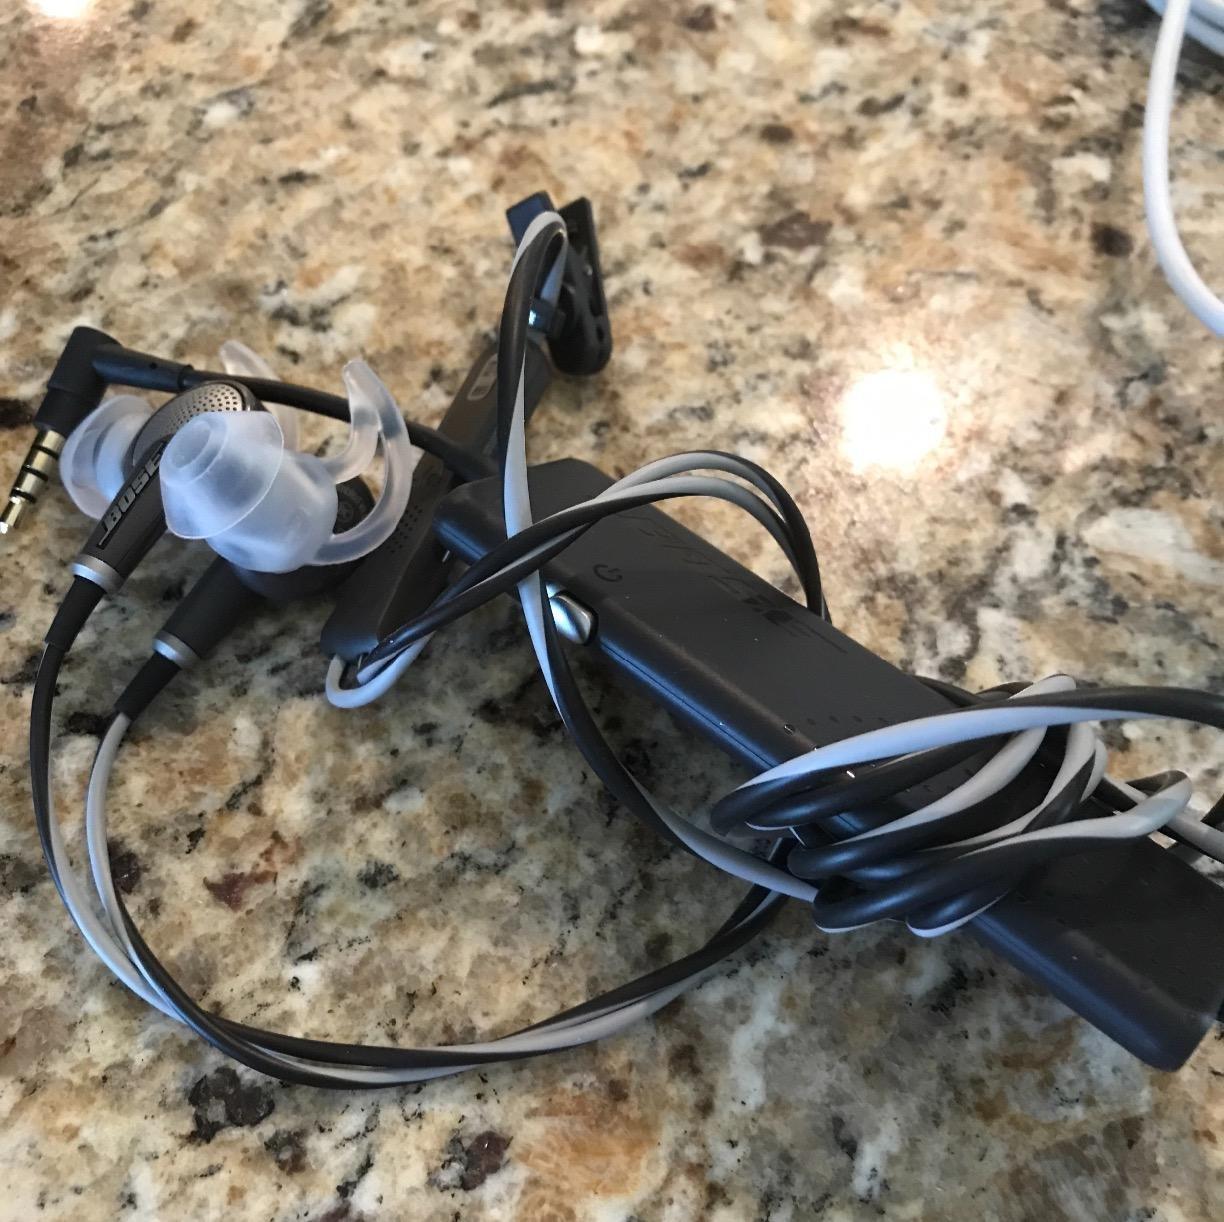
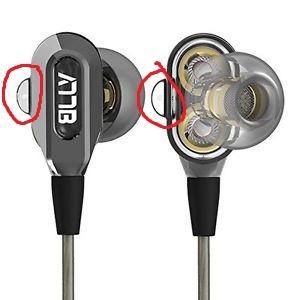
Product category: headphones
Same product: no